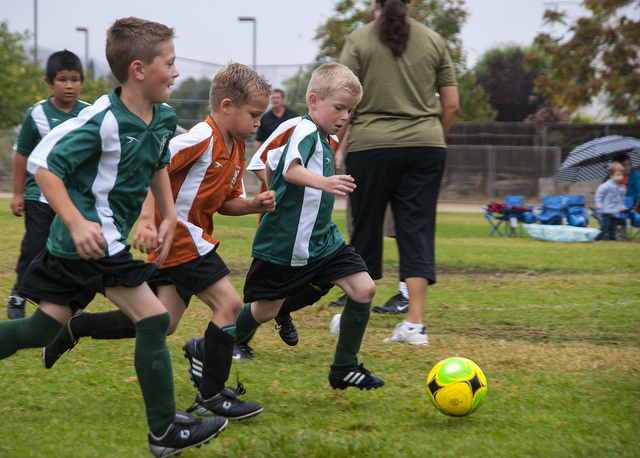
những cậu bé áo xanh đang tranh chấp bóng với cậu bé áo nâu